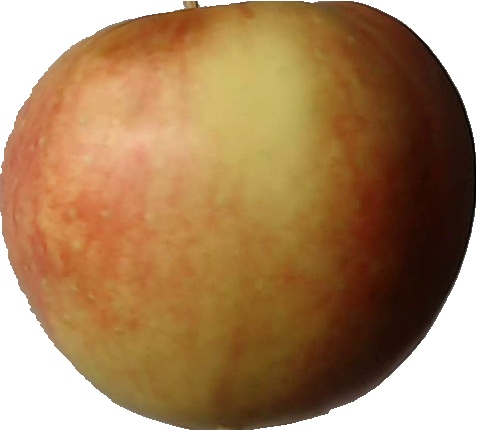
Label: apple_red_2